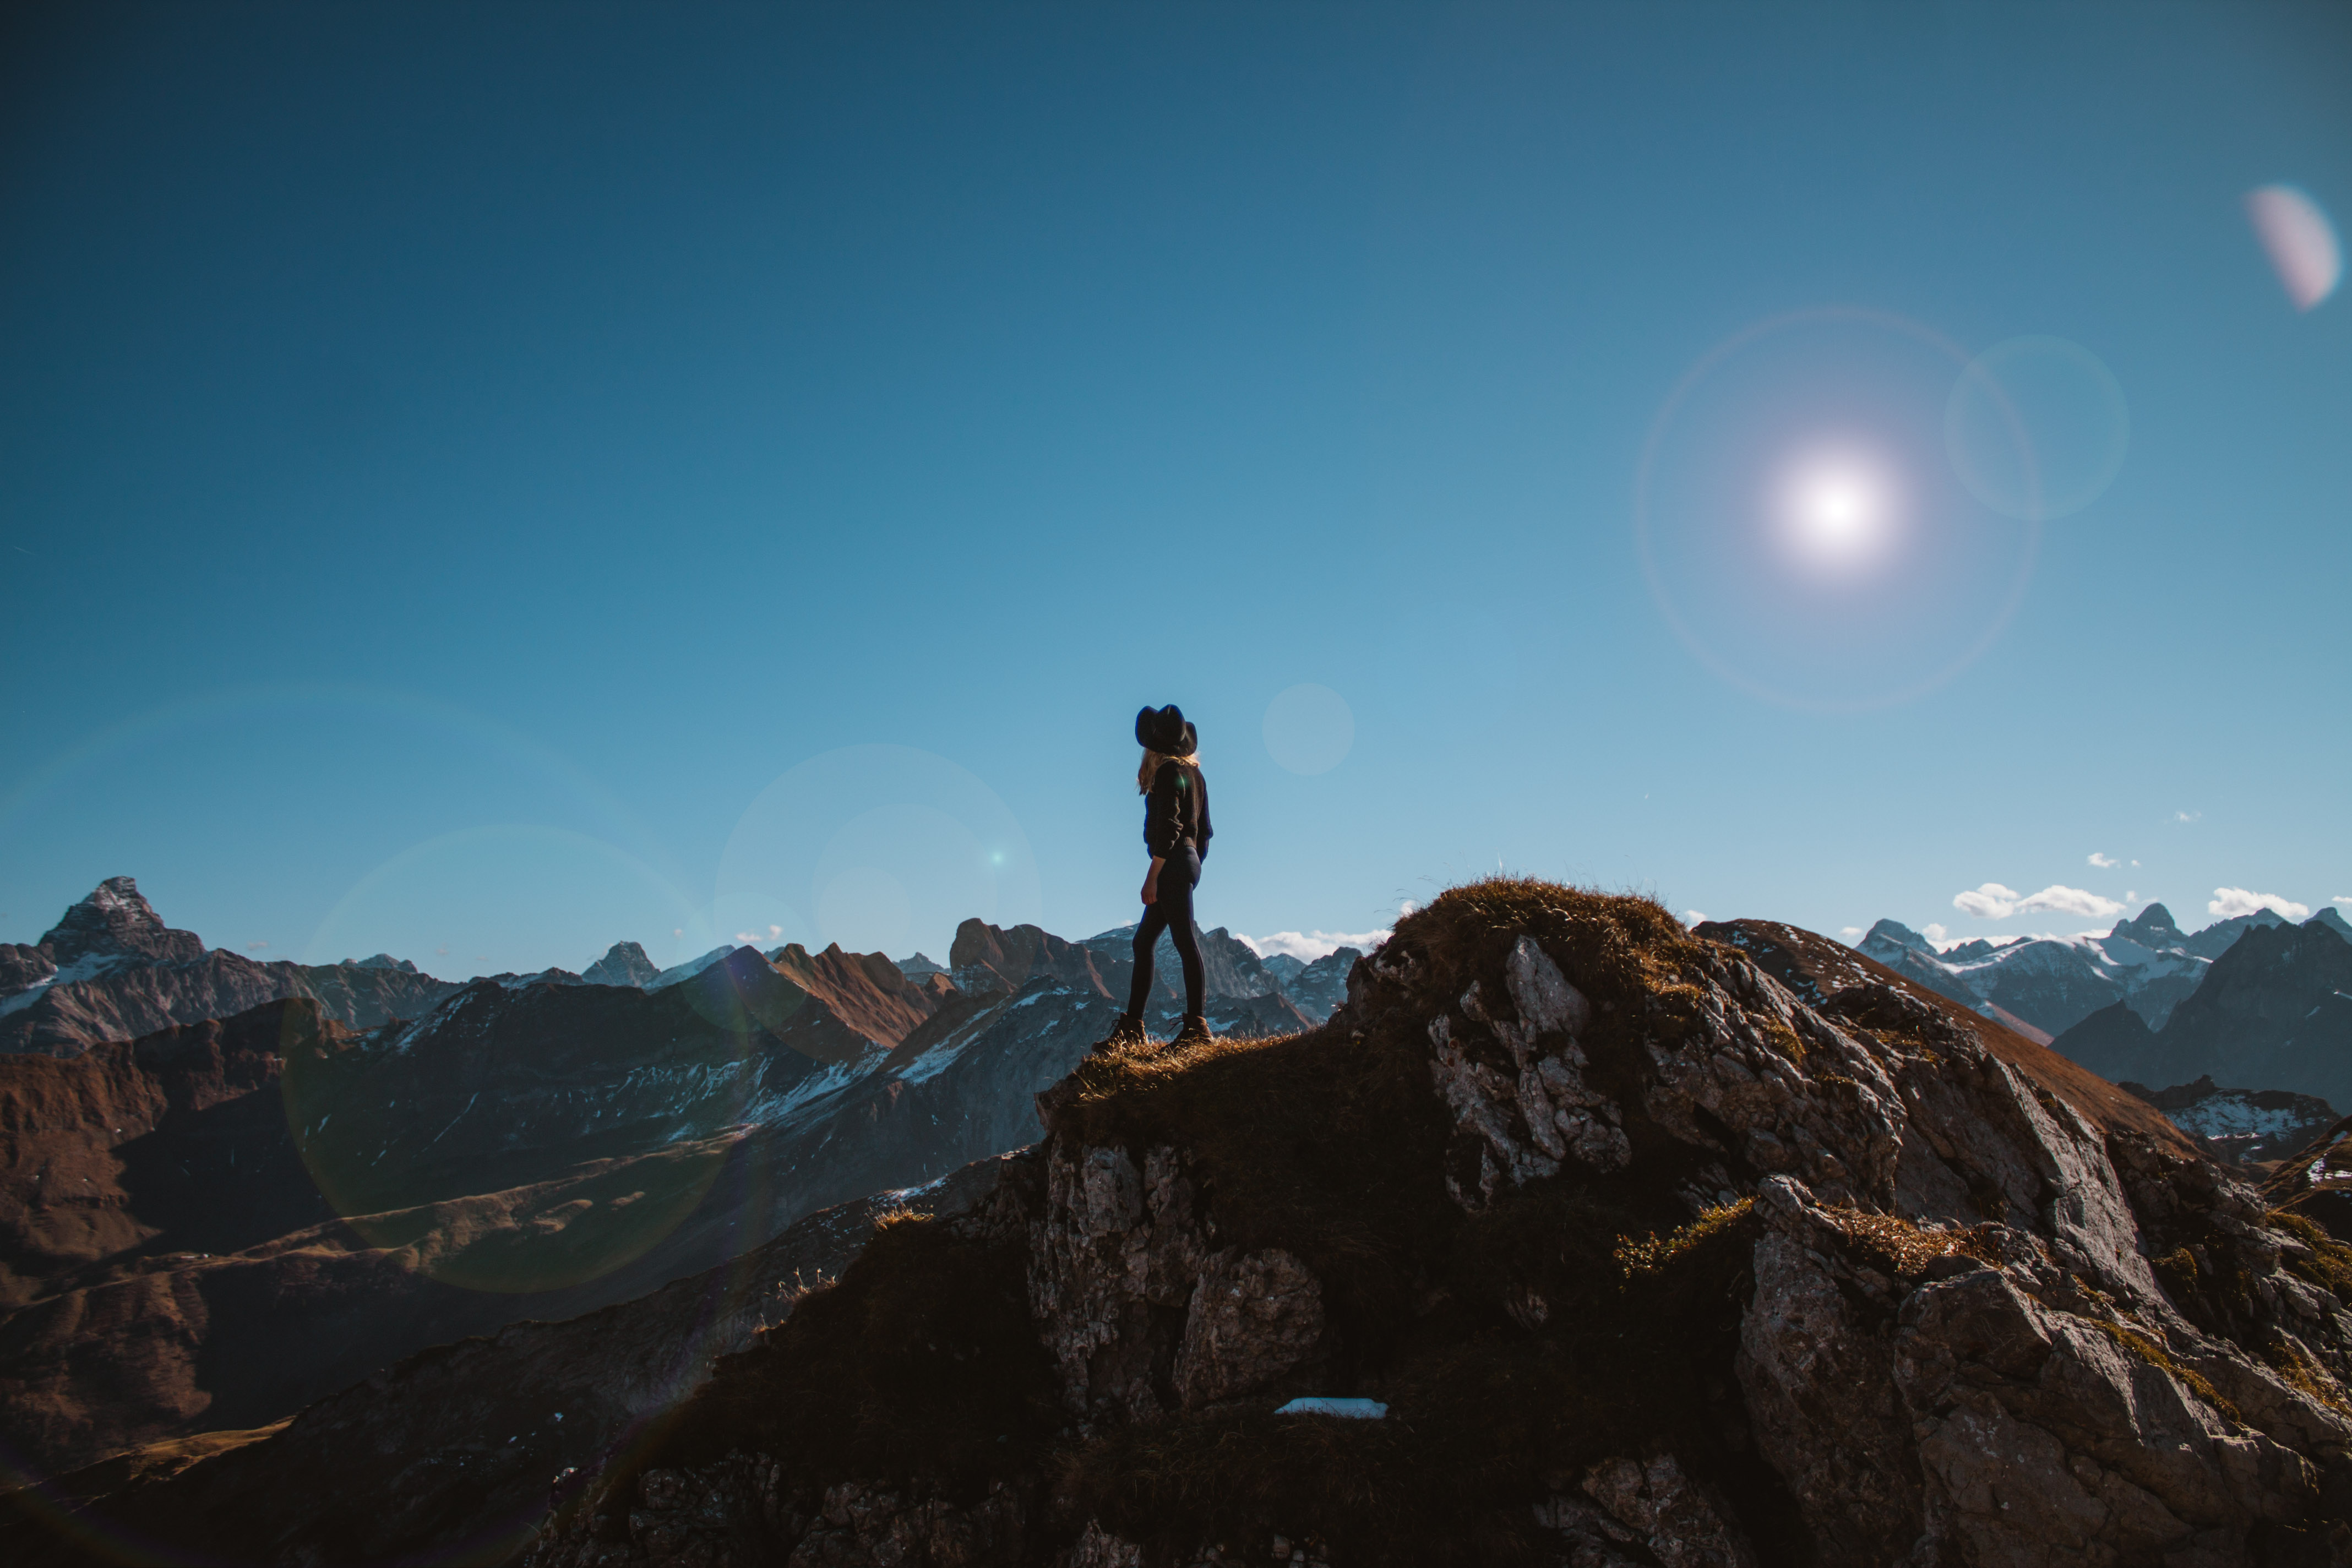
landscape, nature, horizon, person, mountain, cloud, sky, sunrise, sunlight, adventure, mountain range, evening, scenic, hike, extreme sport, terrain, ridge, summit, climb, mountaineering, outdoors, mountains, alps, pinnacle, landform, rocky mountain, mountainous landforms